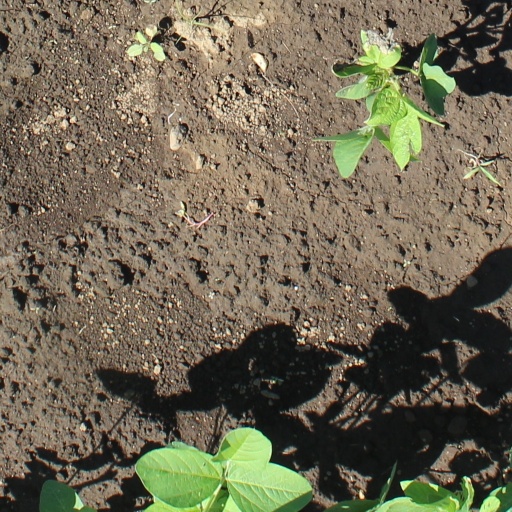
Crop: soybean